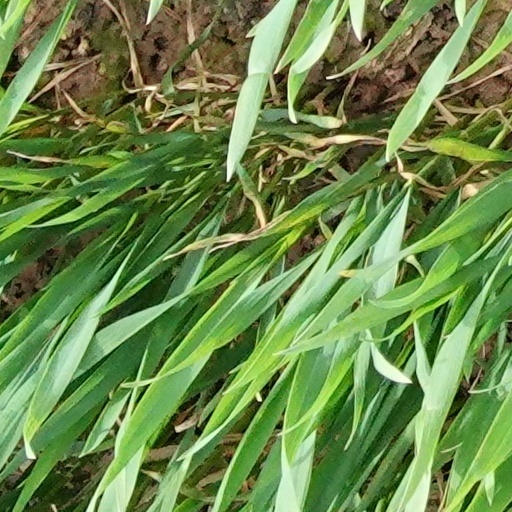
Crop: wheat